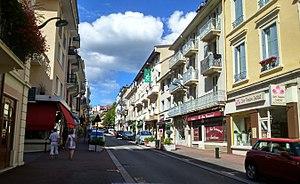
La rue de Chambéry, dans le centre d'Aix-les-Bains, direction nord, vers l'hôtel de ville.
Aix-les-Bains, nommée localement Aix, est une commune, station balnéaire et thermale française, située dans le département de la Savoie en région Auvergne-Rhône-Alpes.
Centre-ville-Sud est un quartier principalement résidentiel défini par l'Insee situé au centre d'Aix-les-Bains, dans le département de la Savoie, en région Auvergne-Rhône-Alpes.